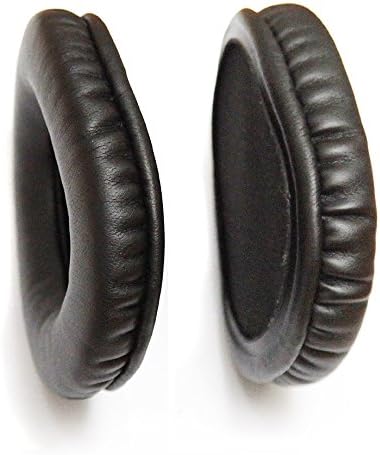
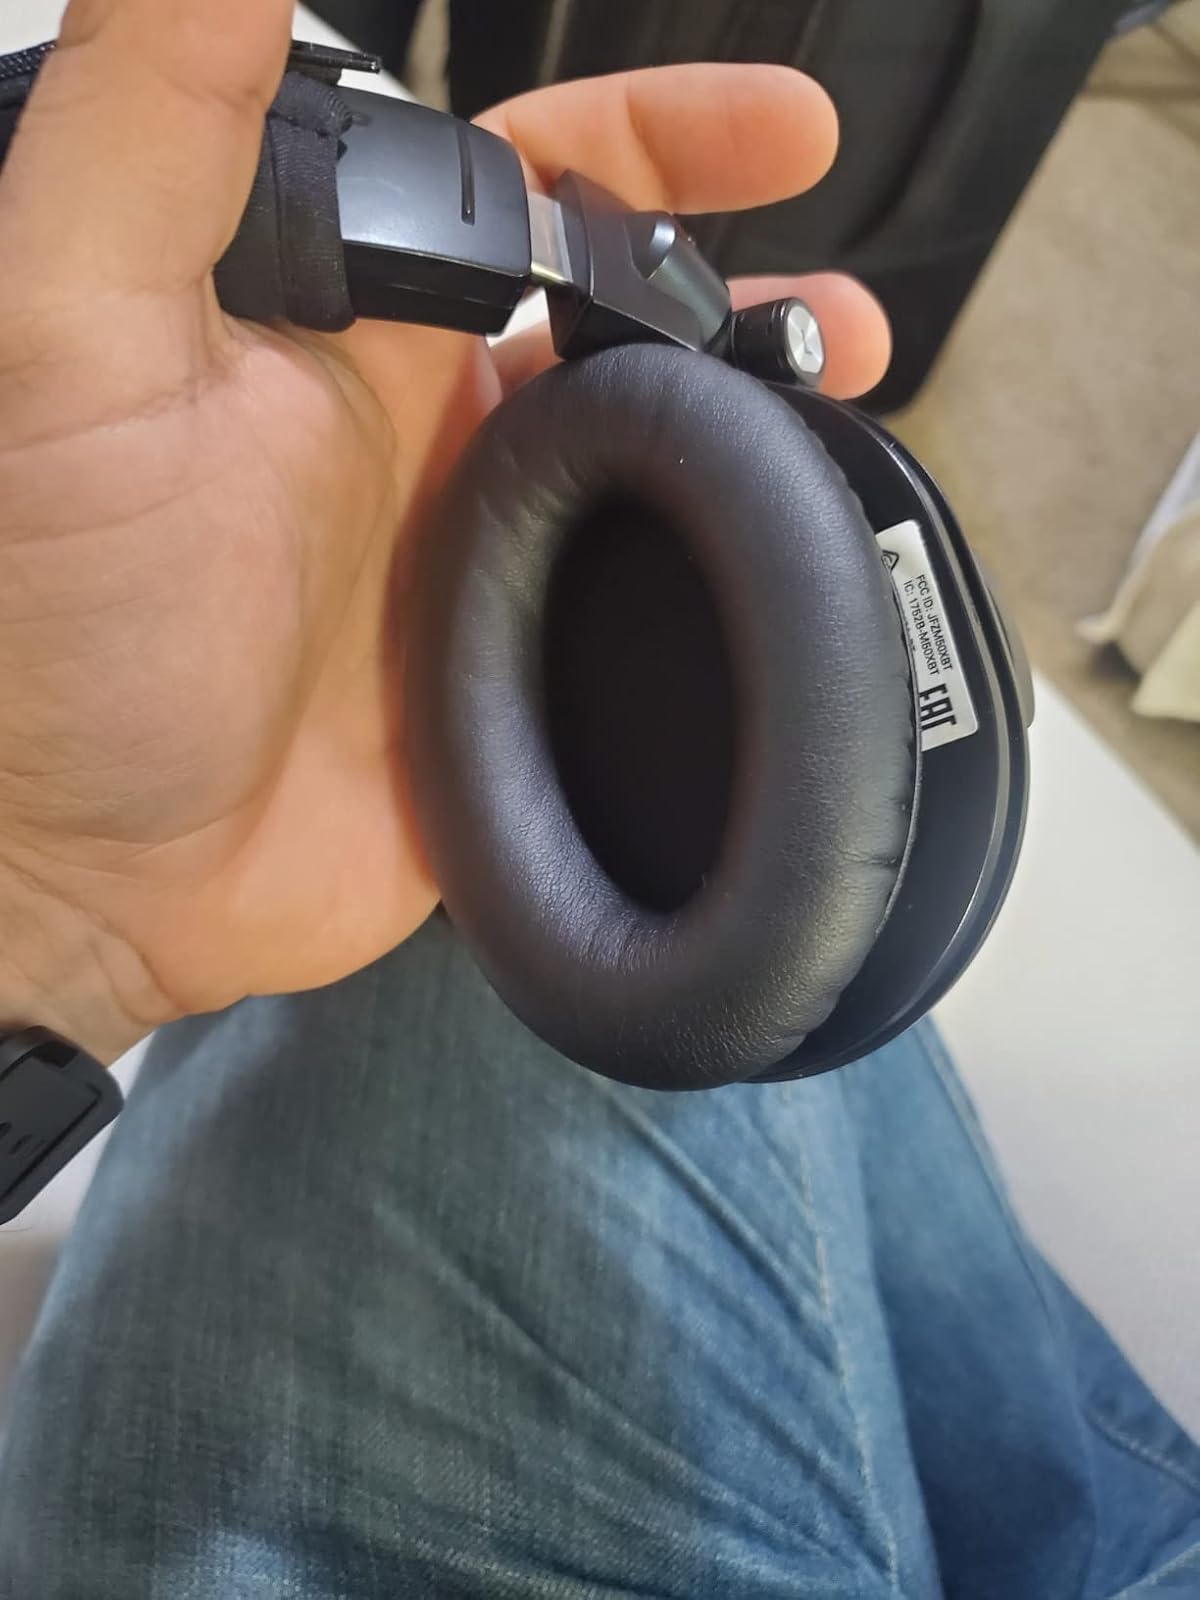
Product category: headphones
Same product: yes